Changlimithang Stadium

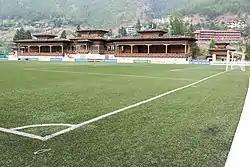
A view of the VIP stand

Further enhancements were made to the football pitch in 2011, when floodlighting was added. There had been a desire to include floodlighting at the stadium since 2006, but this had not been achieved due to the high cost of installation. A trip to Bhutan by Tata Group owner Ratan Tata led to an agreement between Tata Power, Druk Green and the Bhutan Olympic Committee to install floodlighting, with Tata bearing the cost of installation as an act of corporate social responsibility. The total cost of installing the floodlighting was Rs 13,230,000.